Ice sheet

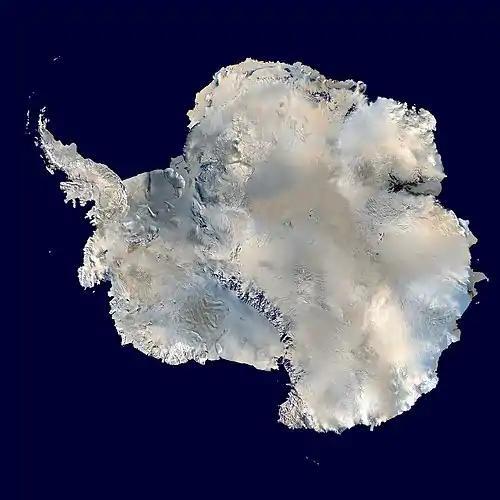
One of Earth's two ice sheets: The Antarctic ice sheet covers about 98% of the Antarctic continent and is the largest single mass of ice on Earth. It has an average thickness of over 2 kilometers.

In glaciology, an ice sheet, also known as a continental glacier, is a mass of glacial ice that covers surrounding terrain and is greater than . The only current ice sheets are the Antarctic ice sheet and the Greenland ice sheet. Ice sheets are bigger than ice shelves or alpine glaciers. Masses of ice covering less than 50,000 km are termed an ice cap. An ice cap will typically feed a series of glaciers around its periphery.